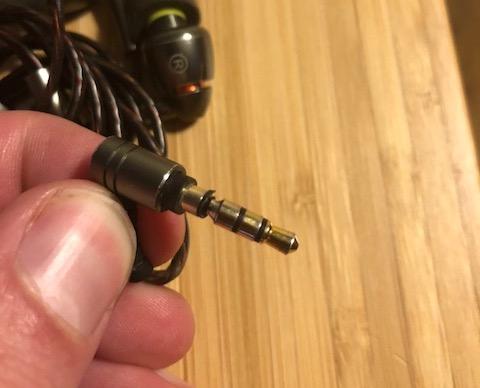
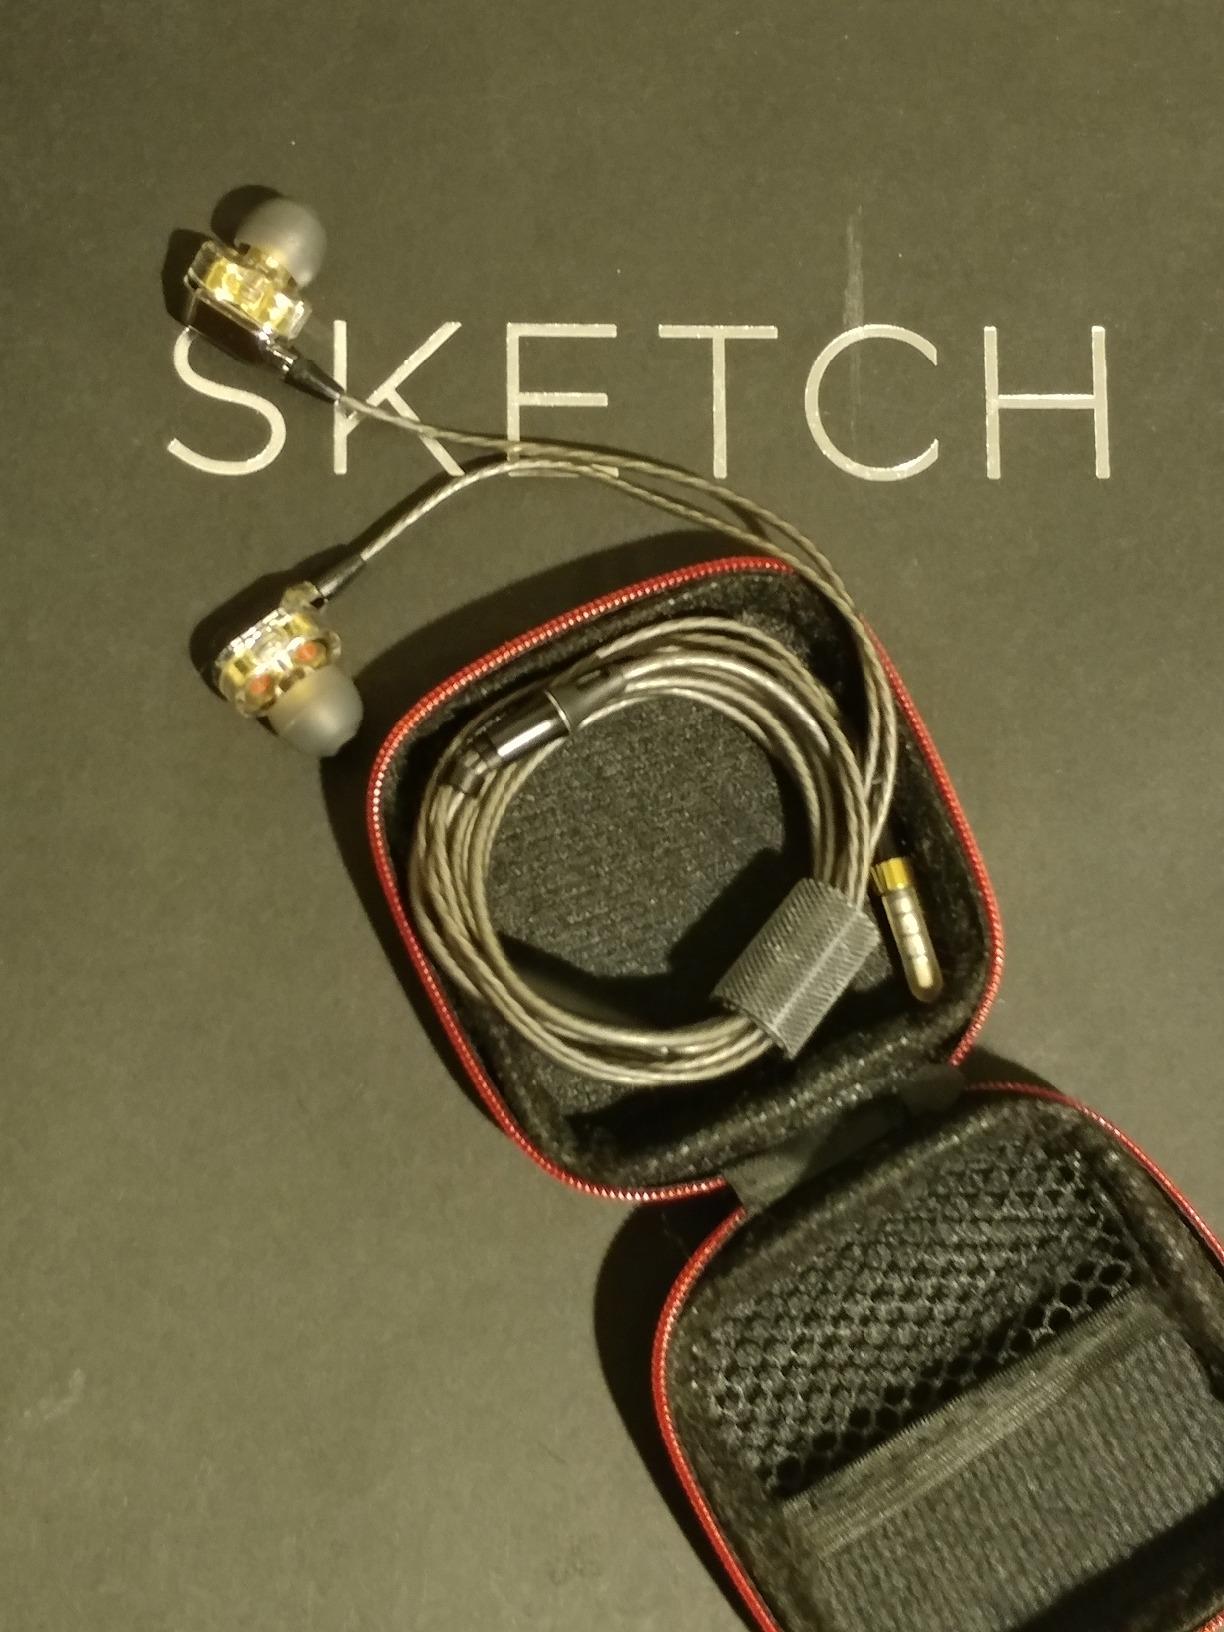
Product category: headphones
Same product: no